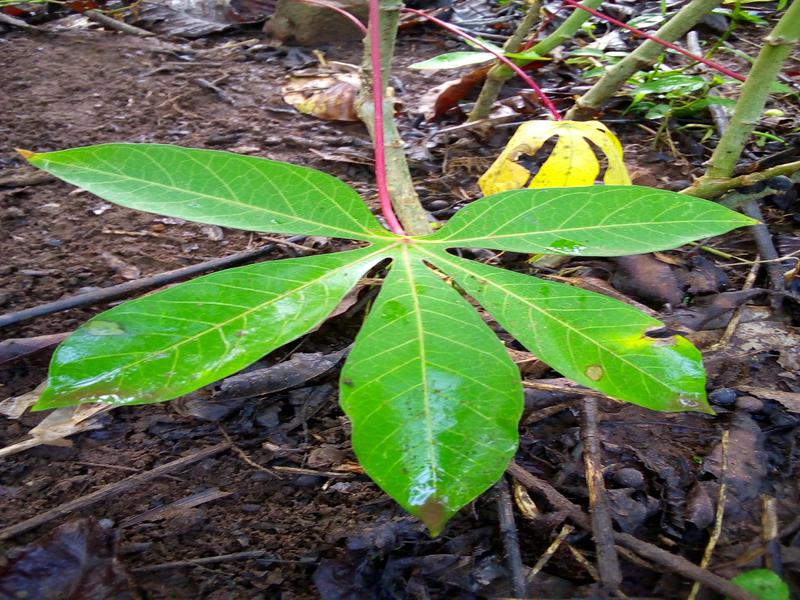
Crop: cassava
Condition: healthy